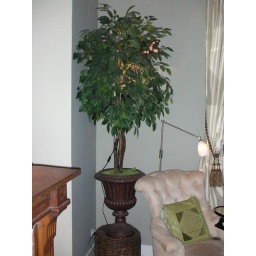
Faux Eucalypts tree in ceramic pot w/spotlights